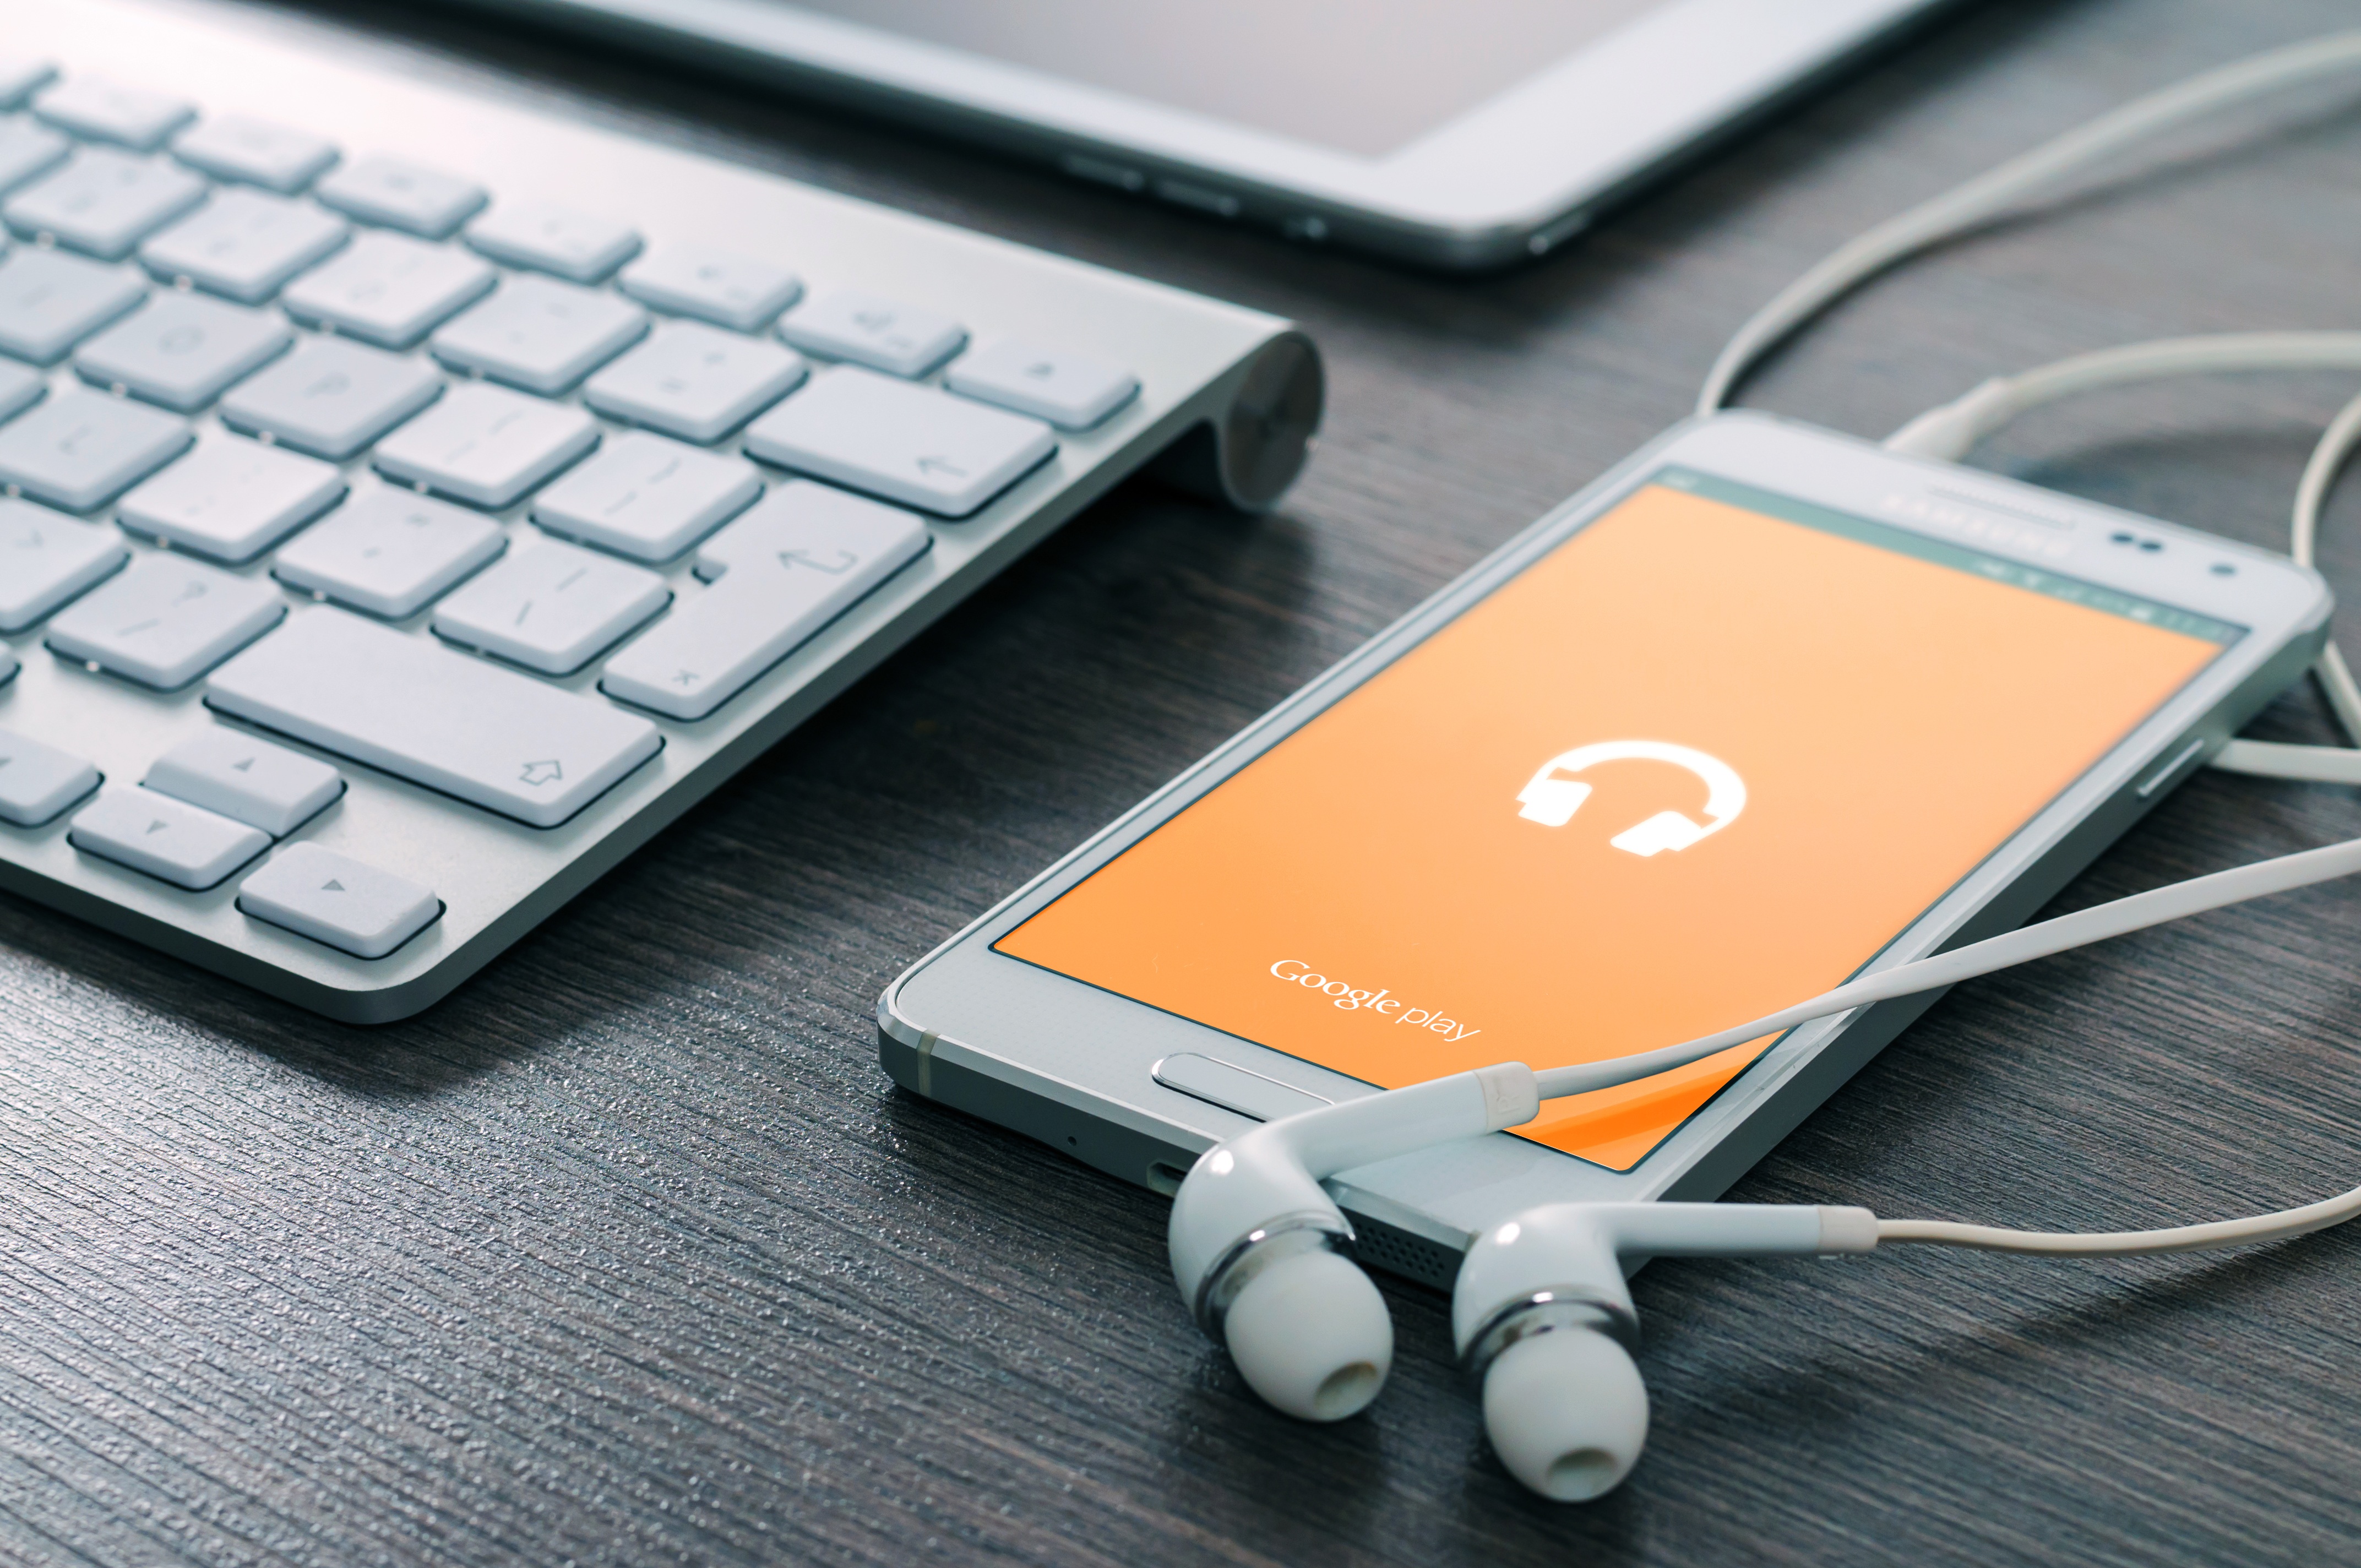
mobile, music, ipad, technology, play, internet, tablet, phone, gadget, business, galaxy, mobile phone, device, brand, samsung, design, google, digital, multimedia, android, computer keyboard, electronic device